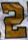
Number: 2